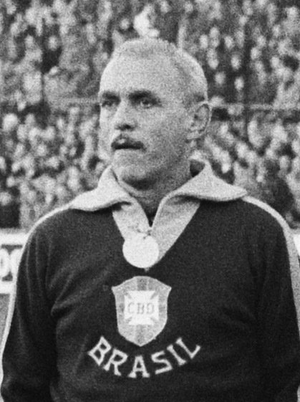
Aymoré Moreira
Aymoré Moreira i 1963
Aymoré Moreira var en brasiliansk fodboldspiller og -træner, der var træner for Brasiliens landshold, da det vandt guld ved VM i 1962 i Chile.